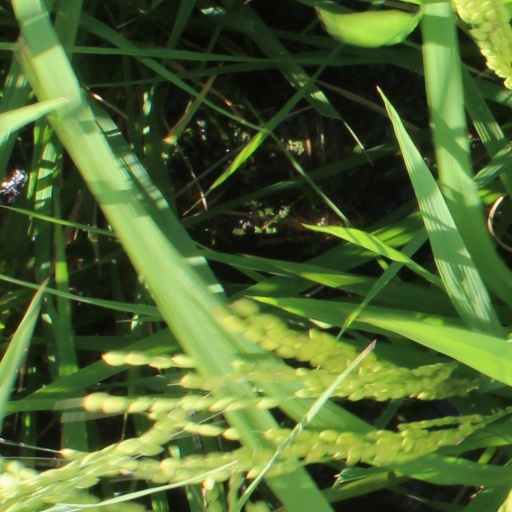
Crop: rice